Rozelle–Darling Harbour Goods Line

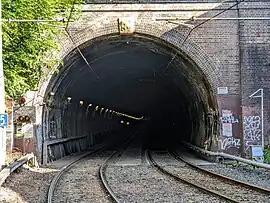
Glebe railway tunnel

The Rozelle–Darling Harbour Goods Line is a railway line in Sydney, Australia, the great majority of which became part of the Inner West Light Rail. It was part of the city's goods railway network; through conversion to light rail, most of the former goods line was subsumed by the Sydney Light Rail network. A section of the line became a pedestrian pathway. A shot spur runs to Regent Street station.